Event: Nepal Earthquake
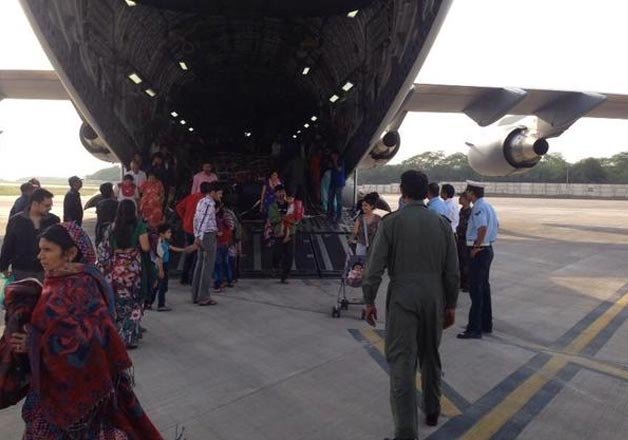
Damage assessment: no_damage